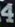
Number: 4